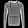
Label: Pullover